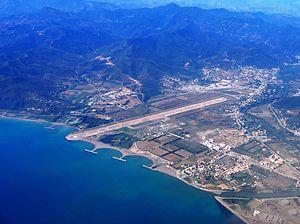
L'aéroport de Béjaïa - Soummam - Abane Ramdane est un aéroport international algérien, situé à 5 km au sud de Béjaïa.